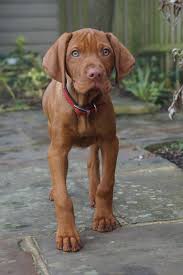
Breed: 210-n000048-vizsla